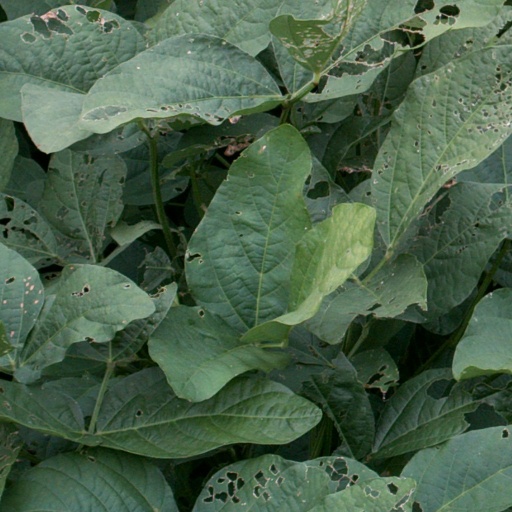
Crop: soybean